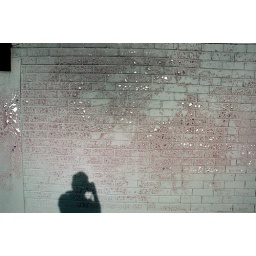
The wall was totally blistered by the heat of the car on fire